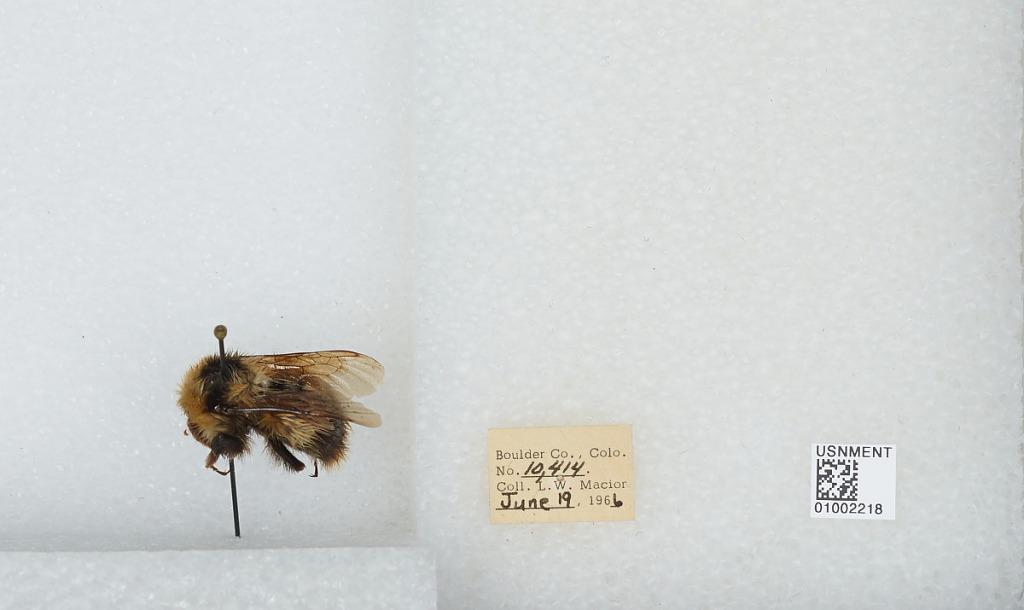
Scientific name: Bombus (Alpinobombus) balteatus Dahlbom
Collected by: L. Macior
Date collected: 1966-6-19
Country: United States
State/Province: Colorado
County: Boulder
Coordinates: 40.0275, -105.252